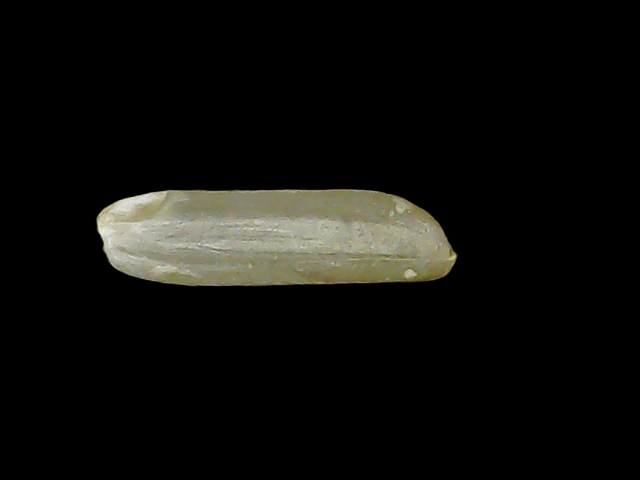
Rice variety: Binadhan19